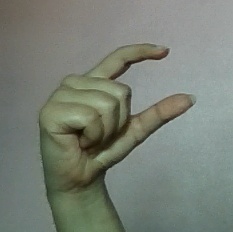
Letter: dal